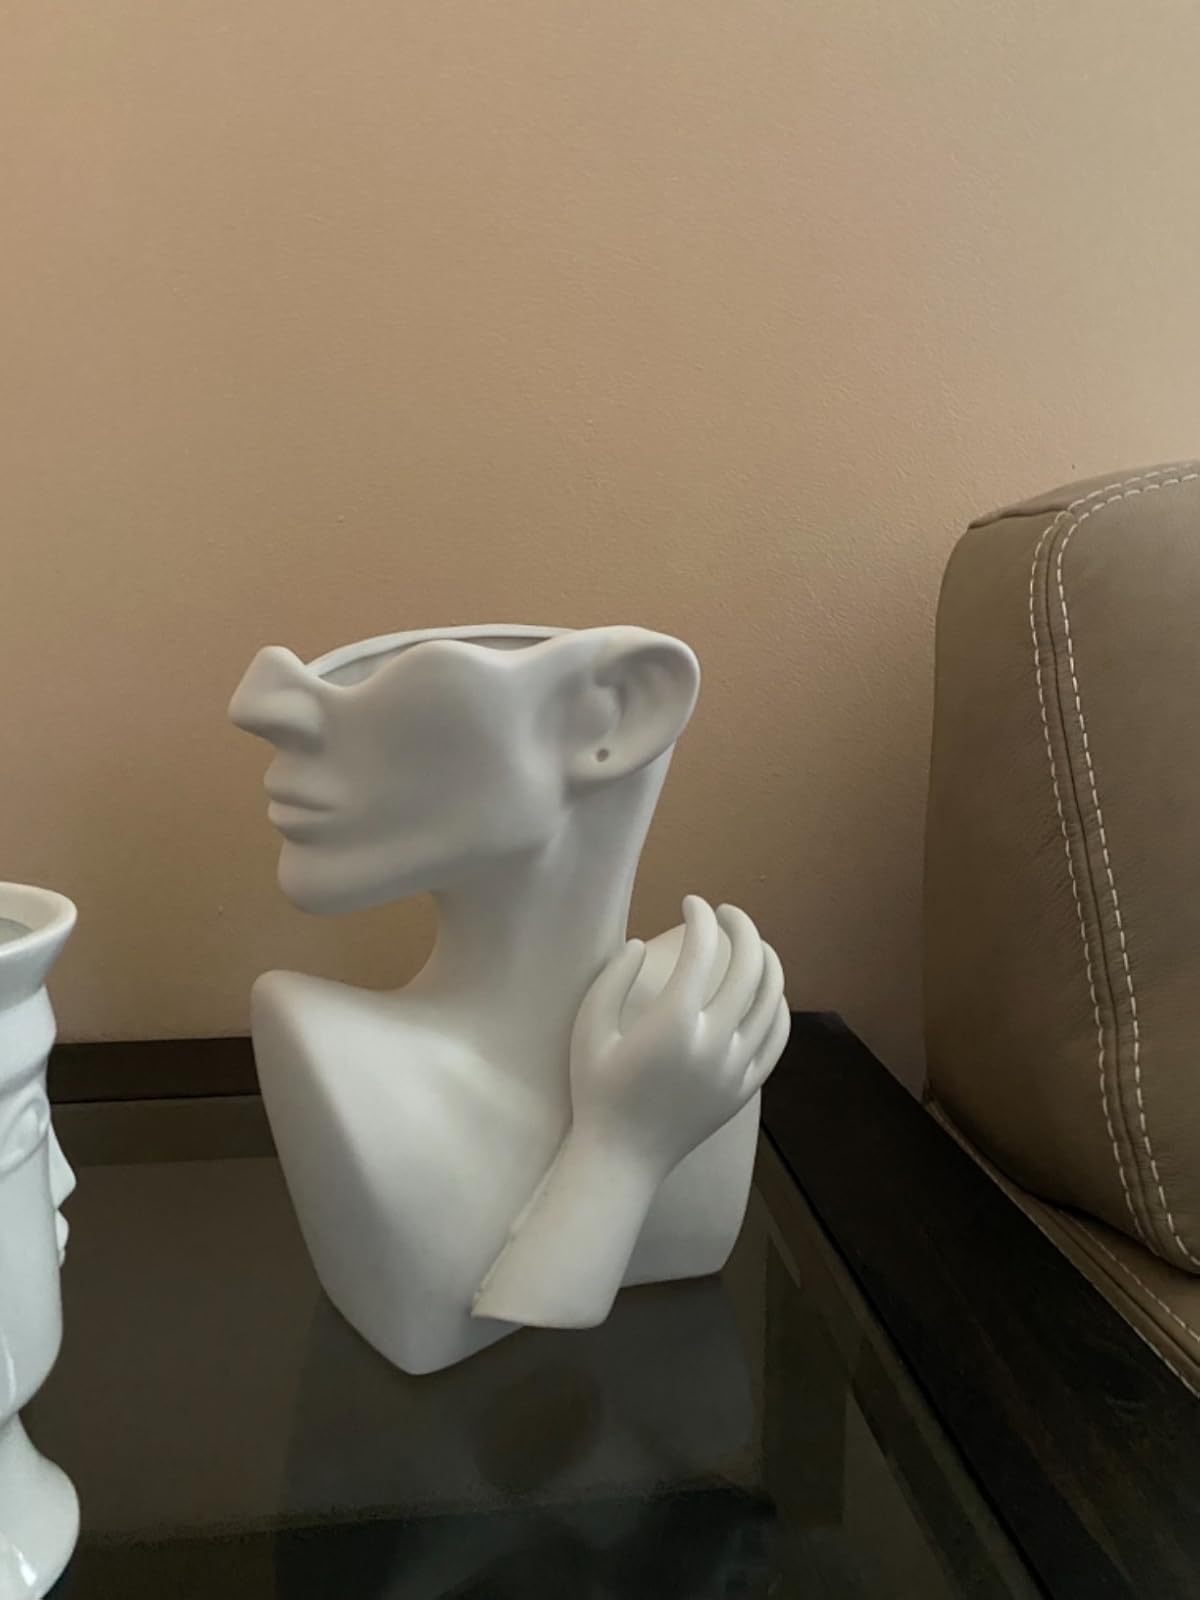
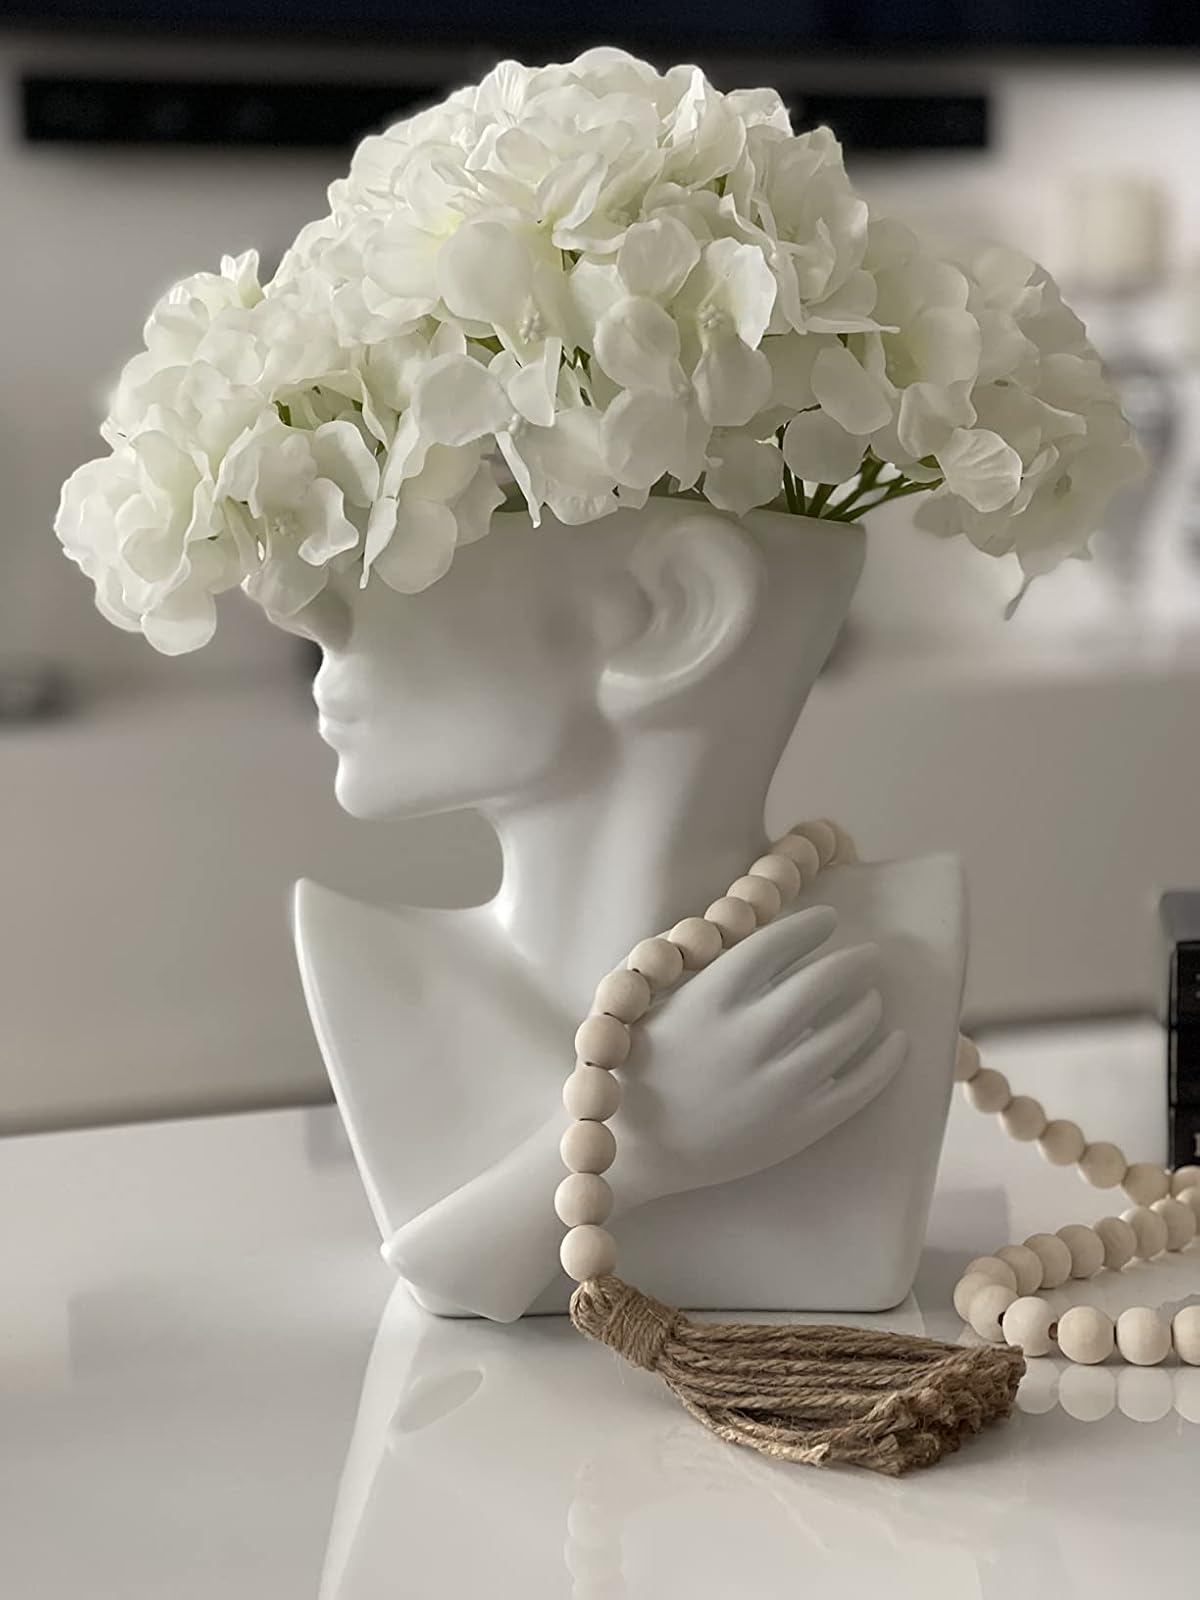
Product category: vase
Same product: yes